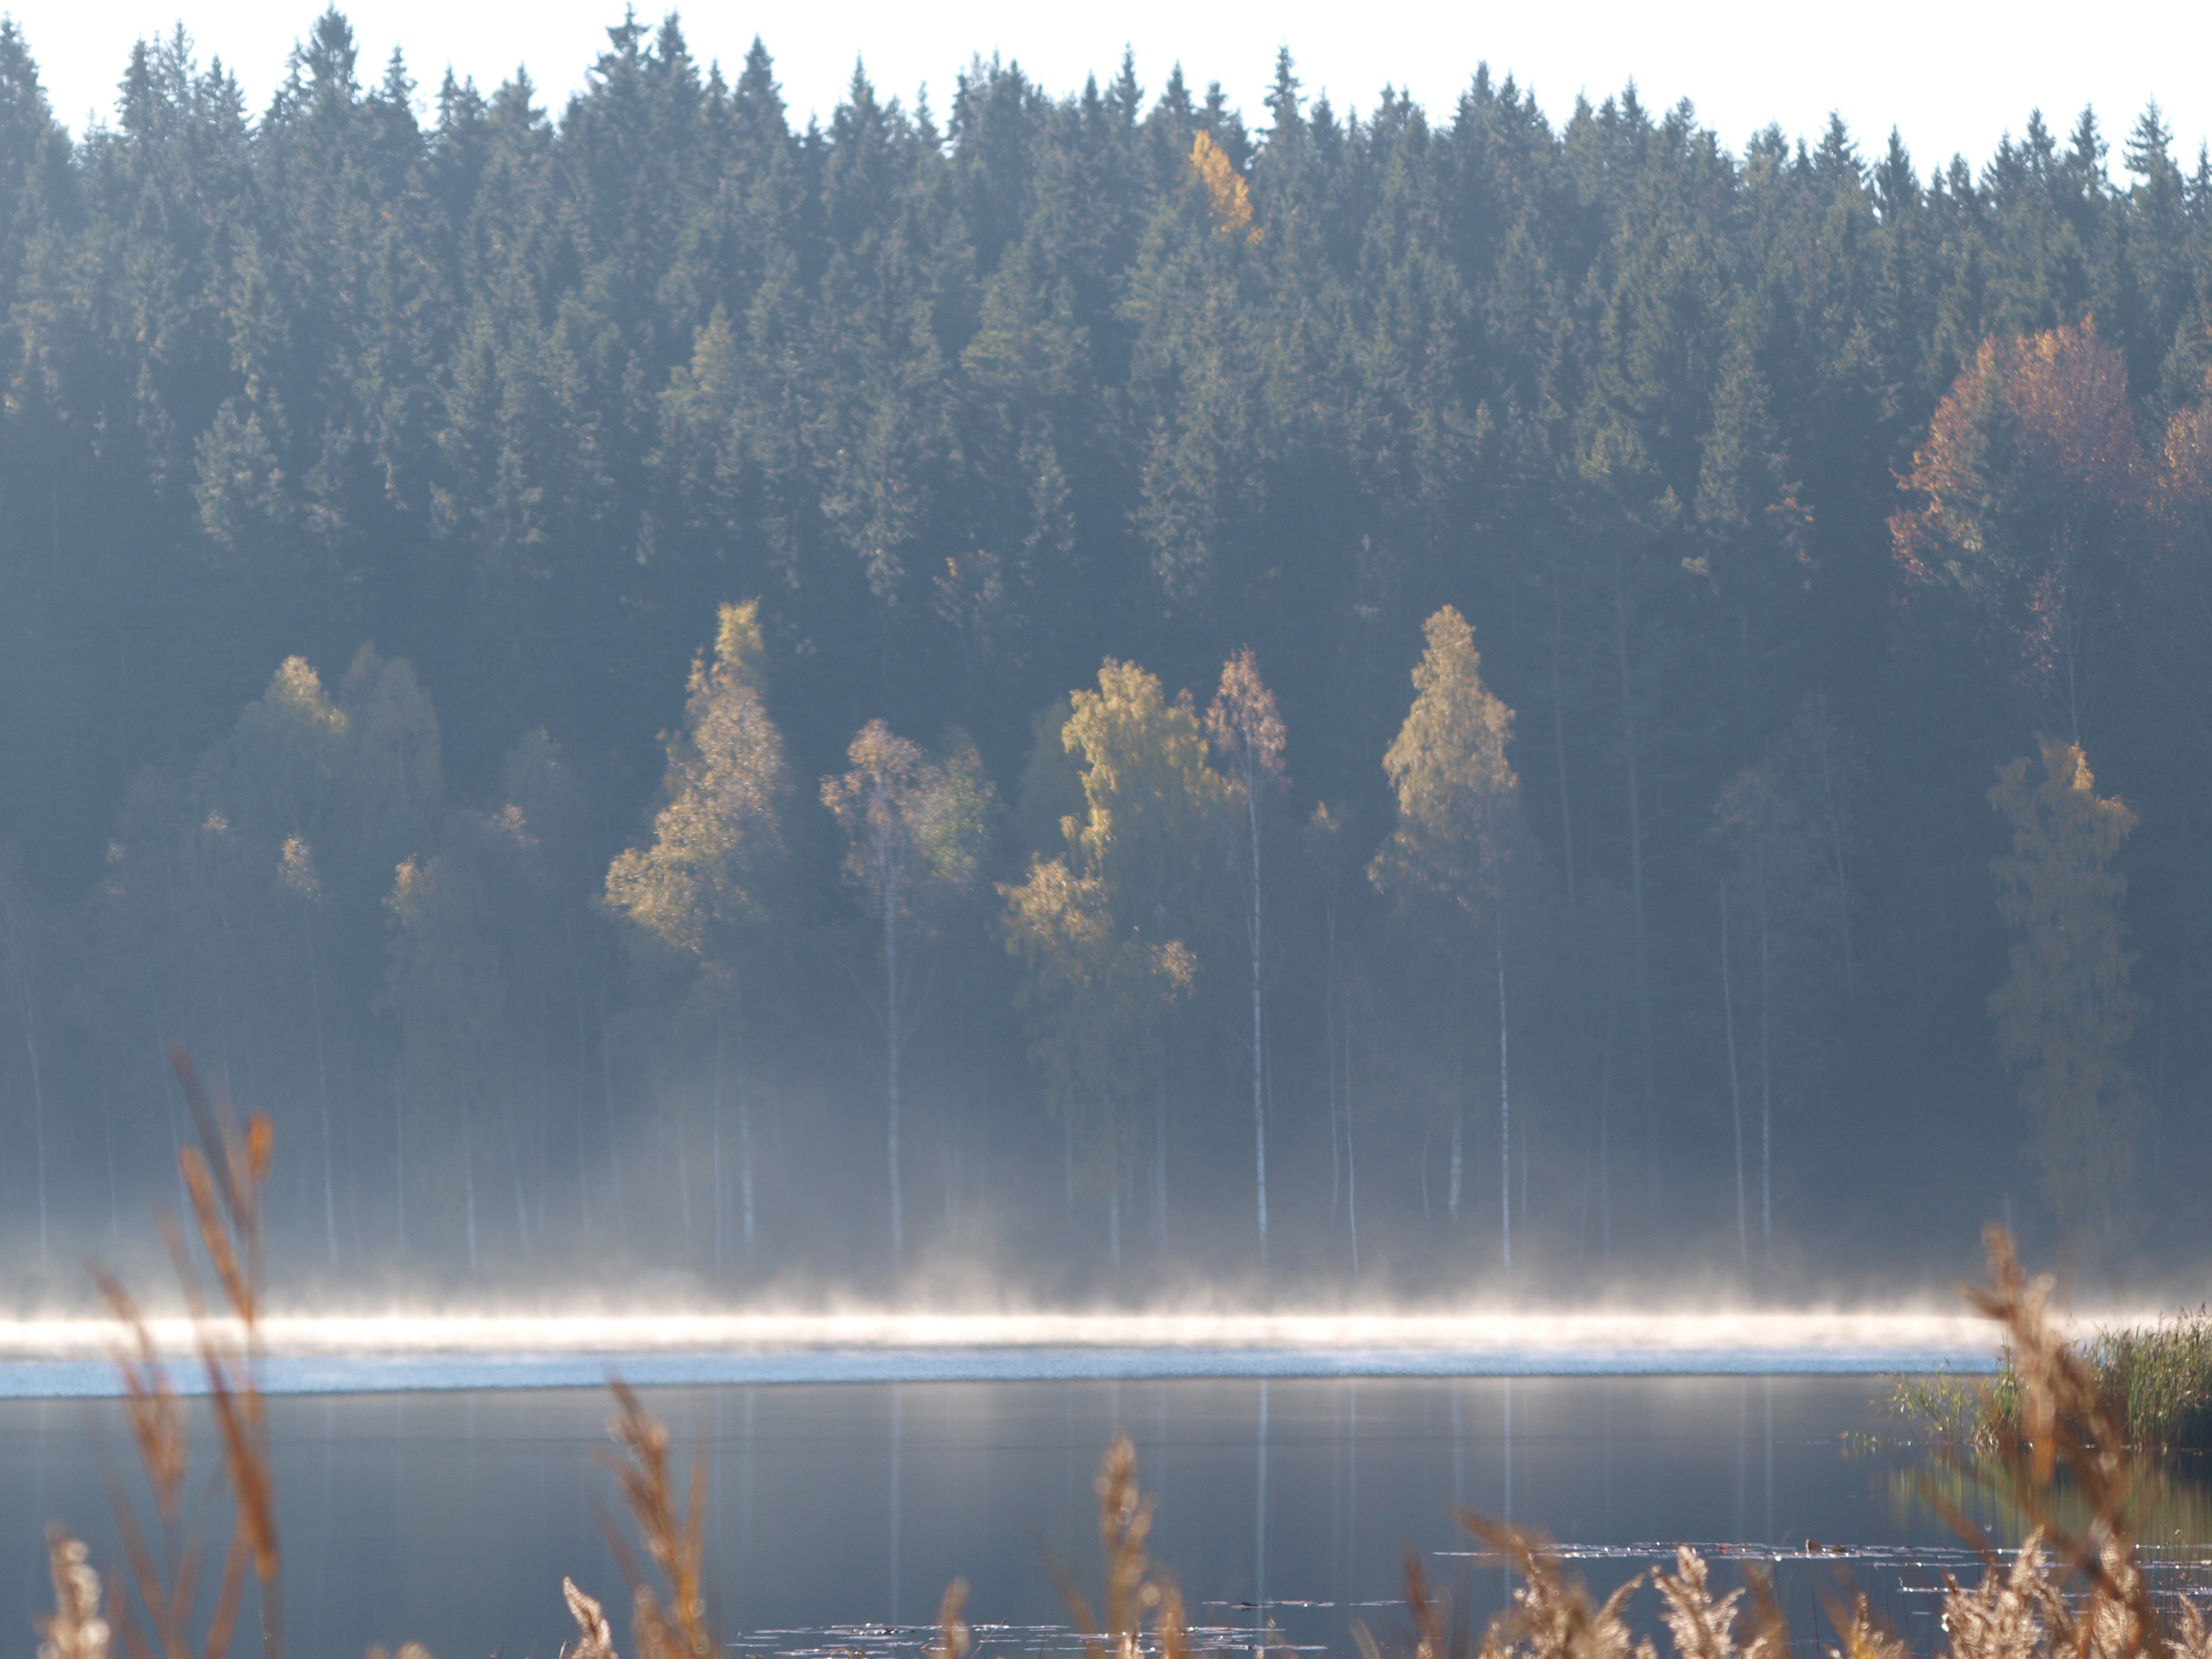
tree, nature, forest, mountain, snow, winter, cloud, fog, mist, morning, lake, evening, reflection, natural, autumn, weather, season, sweden, atmospheric phenomenon